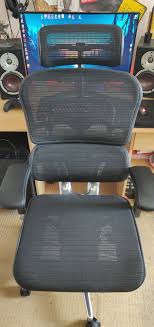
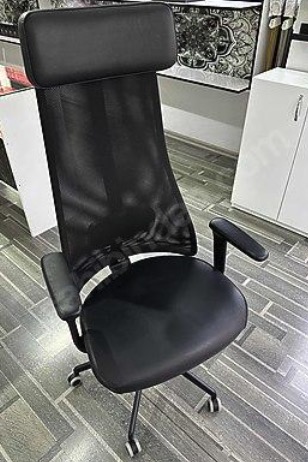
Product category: items_chair
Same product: no